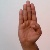
The image shows a hand gesture representing the letter 'B' in Indian Sign Language.